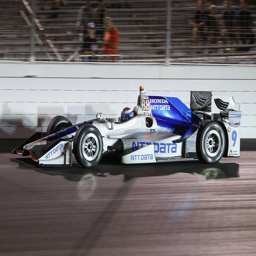
athlete , drives during the auto race .